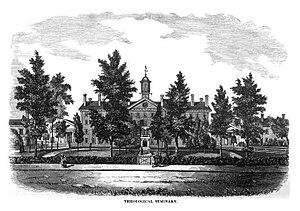
L'Église presbytérienne aux États-Unis d'Amérique a été la première dénomination presbytérienne à l'échelle nationale aux États-Unis. Elle a existé de 1789 à 1958, année où elle a fusionné avec l'Église presbytérienne de l'Amérique du Nord, une dénomination presbytérienne qui plonge ses racines dans les traditions seceder et covenantaire. La nouvelle église créée en 1958 a été nommé Église presbytérienne unie aux États-Unis d'Amérique et a été le prédécesseur direct de l'actuelle Église presbytérienne.
Le Princeton Theological Seminary est une université privée dédiée à l'enseignement de la théologie protestante située à Princeton. Fondé en 1812 sous les auspices de Archibald Alexander, de l'Assemblée générale de l'Église presbytérienne et du College of New Jersey, c'est le deuxième séminaire protestant à être fondé aux États-Unis C'est aussi le plus grand des 10 séminaires associés à l'Église presbytérienne.